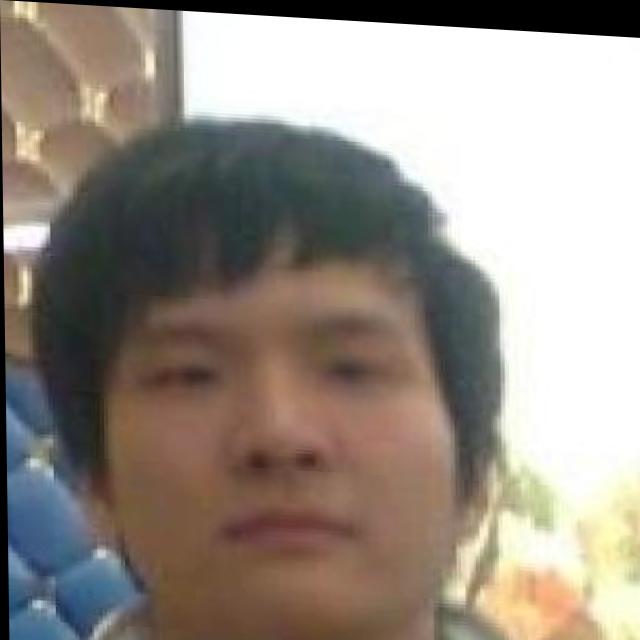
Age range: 21-44